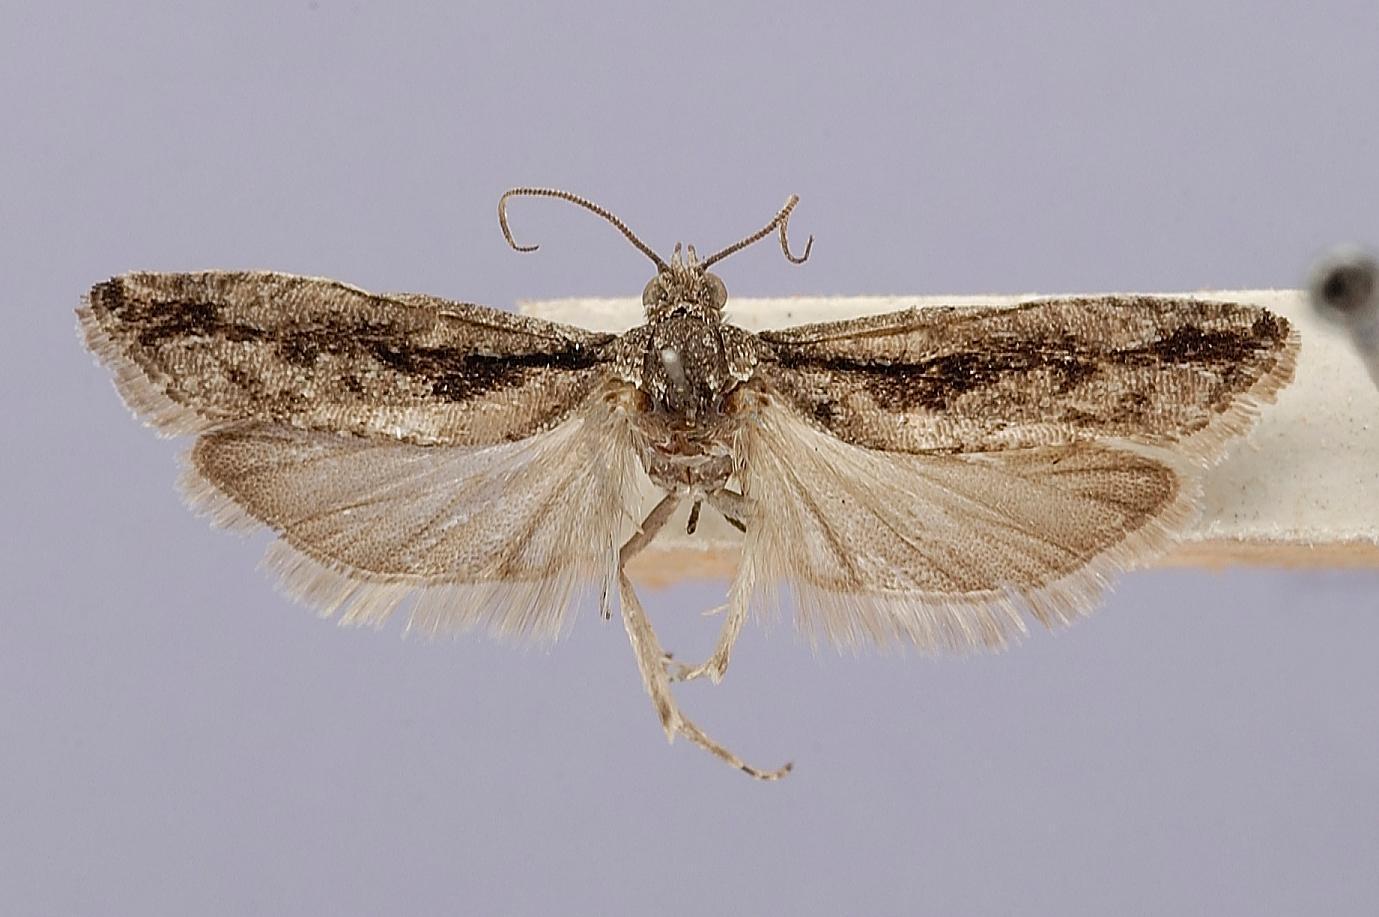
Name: Epinotia atristriga
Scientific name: Epinotia atristriga Clarke, 1953
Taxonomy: Animalia, Arthropoda, Insecta, Lepidoptera, Tortricidae
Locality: [Not Stated], Putnam, Illinois, United States
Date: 24 Mar 1938